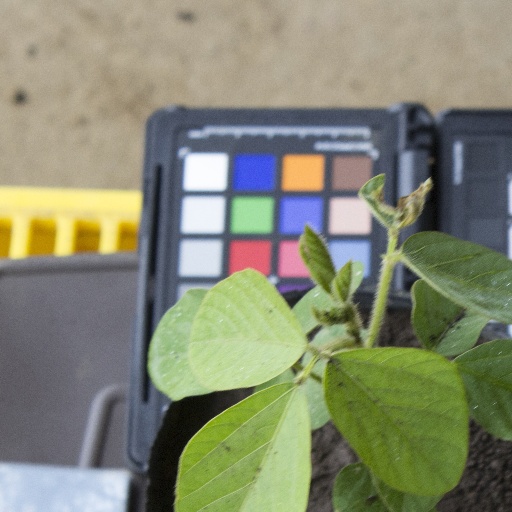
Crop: soybean